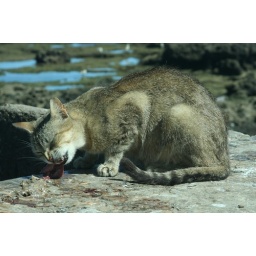
Cat eating fish in essaouira, morocco